Wanderson (footballer, born 7 October 1994)

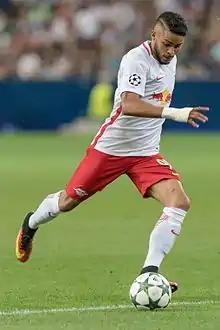
Wanderson in action for Red Bull Salzburg

On 1 July 2016, Wanderson signed a three-year deal with FC Red Bull Salzburg on a free transfer. He scored his first goal on 3 August 2016 in the match against Partizani Tirana in the UEFA Champions League.